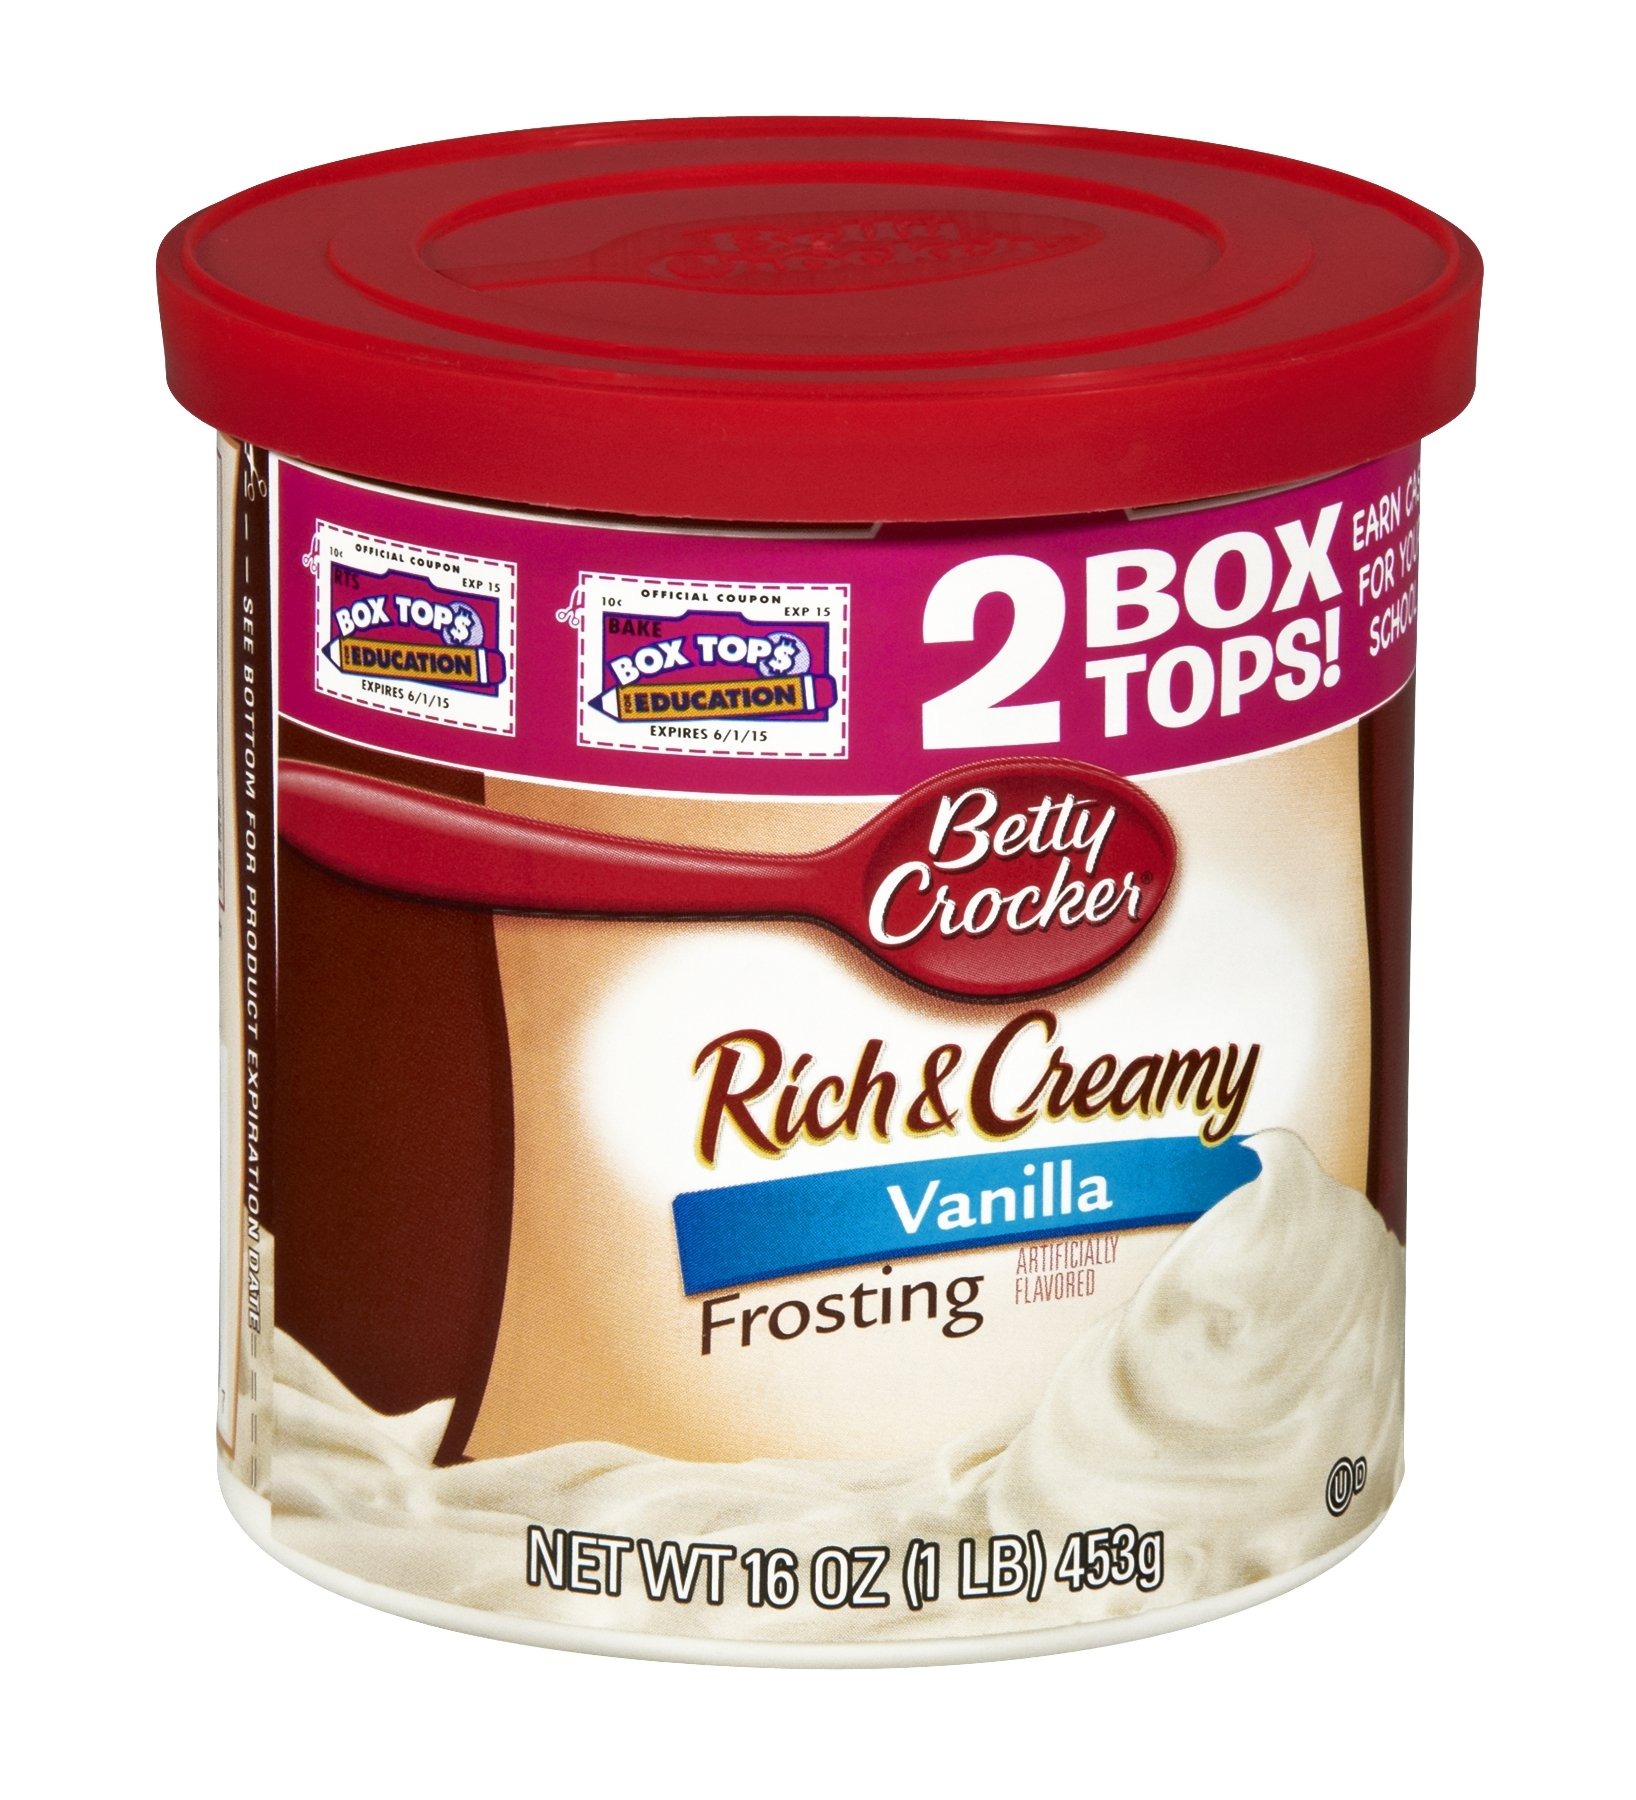
Item Name: Betty Crocker, Rich & Creamy Frosting, Vanilla, 16oz Tub (Pack of 3)
Bullet Point 1: Betty Crocker
Bullet Point 2: Rich & Creamy
Bullet Point 3: Vanilla Frosting
Bullet Point 4: 16oz Tub
Bullet Point 5: Pack of 3
Product Description: Betty Crocker, Rich &amp; Creamy Frosting, Vanilla, 16oz Tub (Pack of 3)
Value: 48.0
Unit: Ounce

Price: 1.99